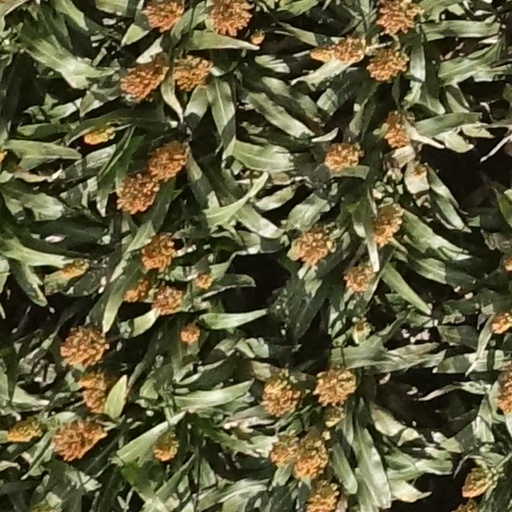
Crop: sorghum